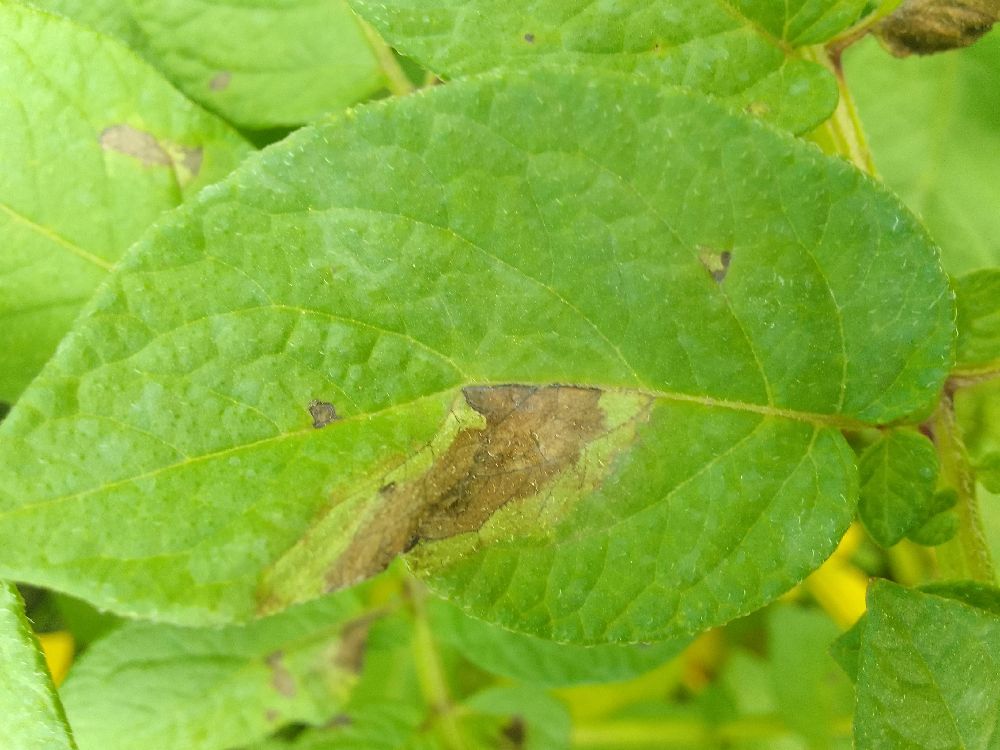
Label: Late blight